Shelton Quarles

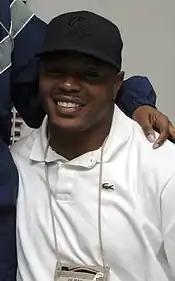
Quarles in 2014

Shelton Eugene Quarles (born September 11, 1971) is an American football executive and former linebacker who is the senior director of football operations for the Tampa Bay Buccaneers of the National Football League (NFL). He played college football for the Vanderbilt Commodores and was signed by the Miami Dolphins as an undrafted free agent in 1994. He also played for the BC Lions and the Buccaneers, for whom he played for from 1997 to 2006.